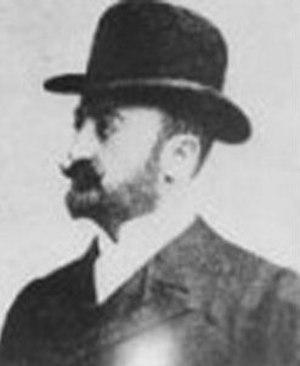
Zsigmond Quittner, né Sigismund Quittner le 13 février 1859 à Pest et mort le 25 octobre 1918 à Vienne, est un architecte hongrois.